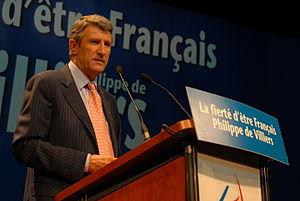
Philippe de Villiers pendant son meeting de Toulouse du 16 avril 2007 pour l'élection présidentielle de 2007.